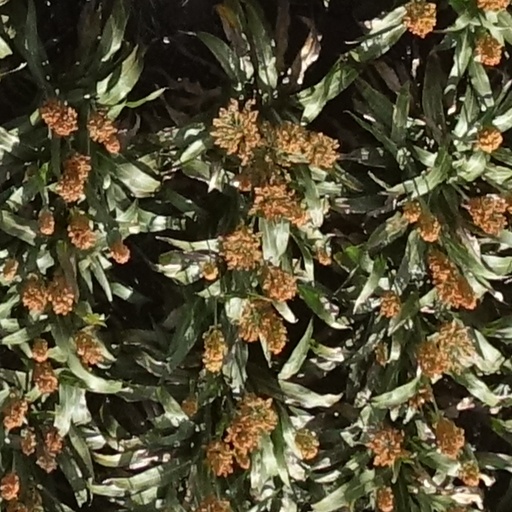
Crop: sorghum